Grace Shipping Company

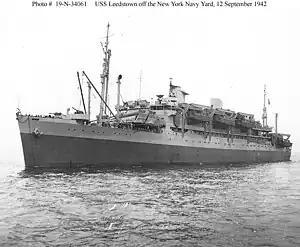
"Santa Lucia" after becoming

The 1932 "Santa Paula" was a replacement for the 1916 "Santa Paula". In 1934, Grace Line and the Panama Pacific Line announced a collaborative service for fast passenger service between New York and West Coast of the U.S., by means of the Panama Canal. The first ship to launch service from the Grace Line was the "Santa Lucia". In 1936, Grace Line acquired the Red D Line (the Atlantic and Caribbean Steam Navigation Company). In 1938 the Colombian Line merged with Grace Line bringing an end to the Colombian Line. During World War II, Grace Lines operated transport for the U.S. War Shipping Administration, including . Only two ships of the line's fleet would survive,"Santa Paula" and "Santa Rosa".